Lower Silesia

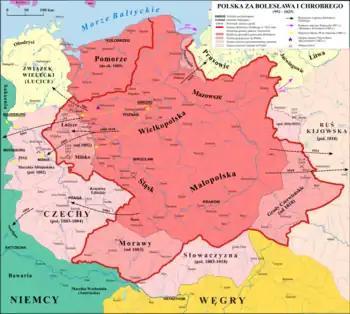
Kingdom of Poland with Lower Silesia under the first king Bolesław I the Brave

Meanwhile, the West Slavic Polans had established the first duchy under the Piast dynasty in the adjacent Greater Polish lands in the north. About 990 Silesia was conquered and incorporated into the first Polish state by the Piast duke Mieszko I, who had gained the support of Emperor Otto II against the Bohemian duke Boleslaus II.